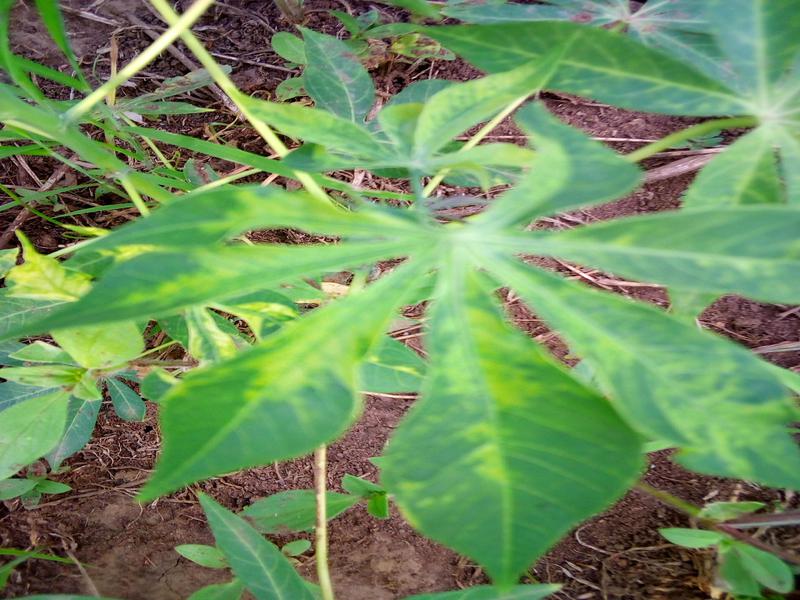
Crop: cassava
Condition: mosaic_disease